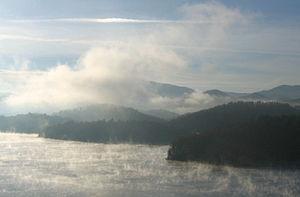
Le comté de Graham est un comté de l'État de Caroline du Nord, aux États-Unis. En 2010, sa population est de 8 861 habitants, ce qui en fait le 3ᵉ comté le moins peuplé de l’État. Son siège est la ville de Robbinsville.